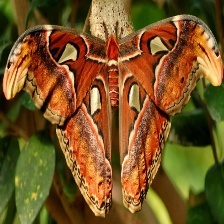
Species: ATLAS MOTH